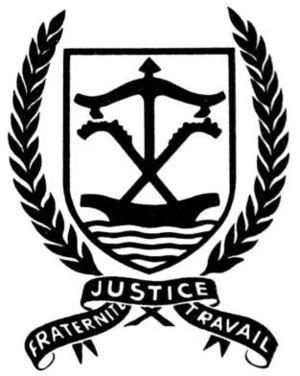
Les armoiries du Bénin ont été reprises en 1990 après avoir été remplacées durant la période de la république populaire du Bénin.
Hubert Maga est un homme politique béninois, président de la République du Dahomey de 1960 à 1963 et de 1970 à 1972.
République du Dahomey est le nom officiel utilisé par l'actuel Bénin, d'abord en tant qu'État associé de la France entre 1958 et 1960, puis après son indépendance entre 1960 et 1975.